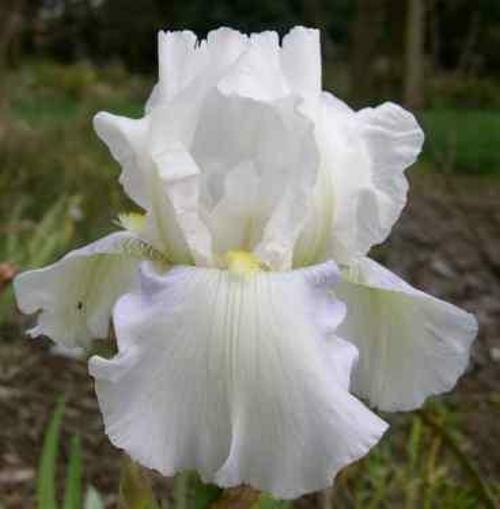
Flower: bearded iris